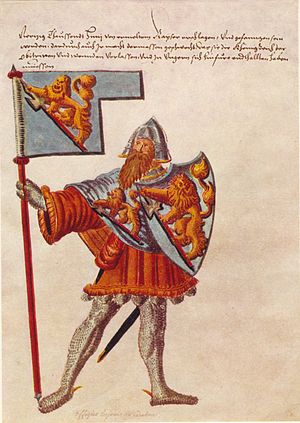
Miniatur
Lusso von Zimmern (Miniatur fra Zimmerischen Chronik).
Miniatur, af fransk miniature fra latin minium, er en dekoration i en bog. En miniator var i Middelalderen den person, der med rød mønjefarve malede titler og initialer i manuskripter og trykte bøger og illuminerede eller illustrerede bøger. Mønjen blev brugt som grunding for at lukke porerne i pergamentet eller papiret så der kunne påføres farver. Miniaturmaleri blev den almindelige benævnelse i Middelalderen og Renæssancetiden for en væsentlig del af kunsten.